IRT New Lots Line

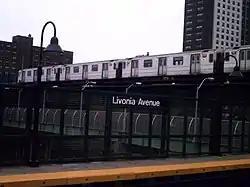

On March 1, 1951, the New York City Board of Transportation announced that it would conduct an engineering study for the construction of a third track between Utica Avenue and New Lots Avenue using the unused trackbed in the center of the elevated structure.